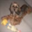
Label: dog